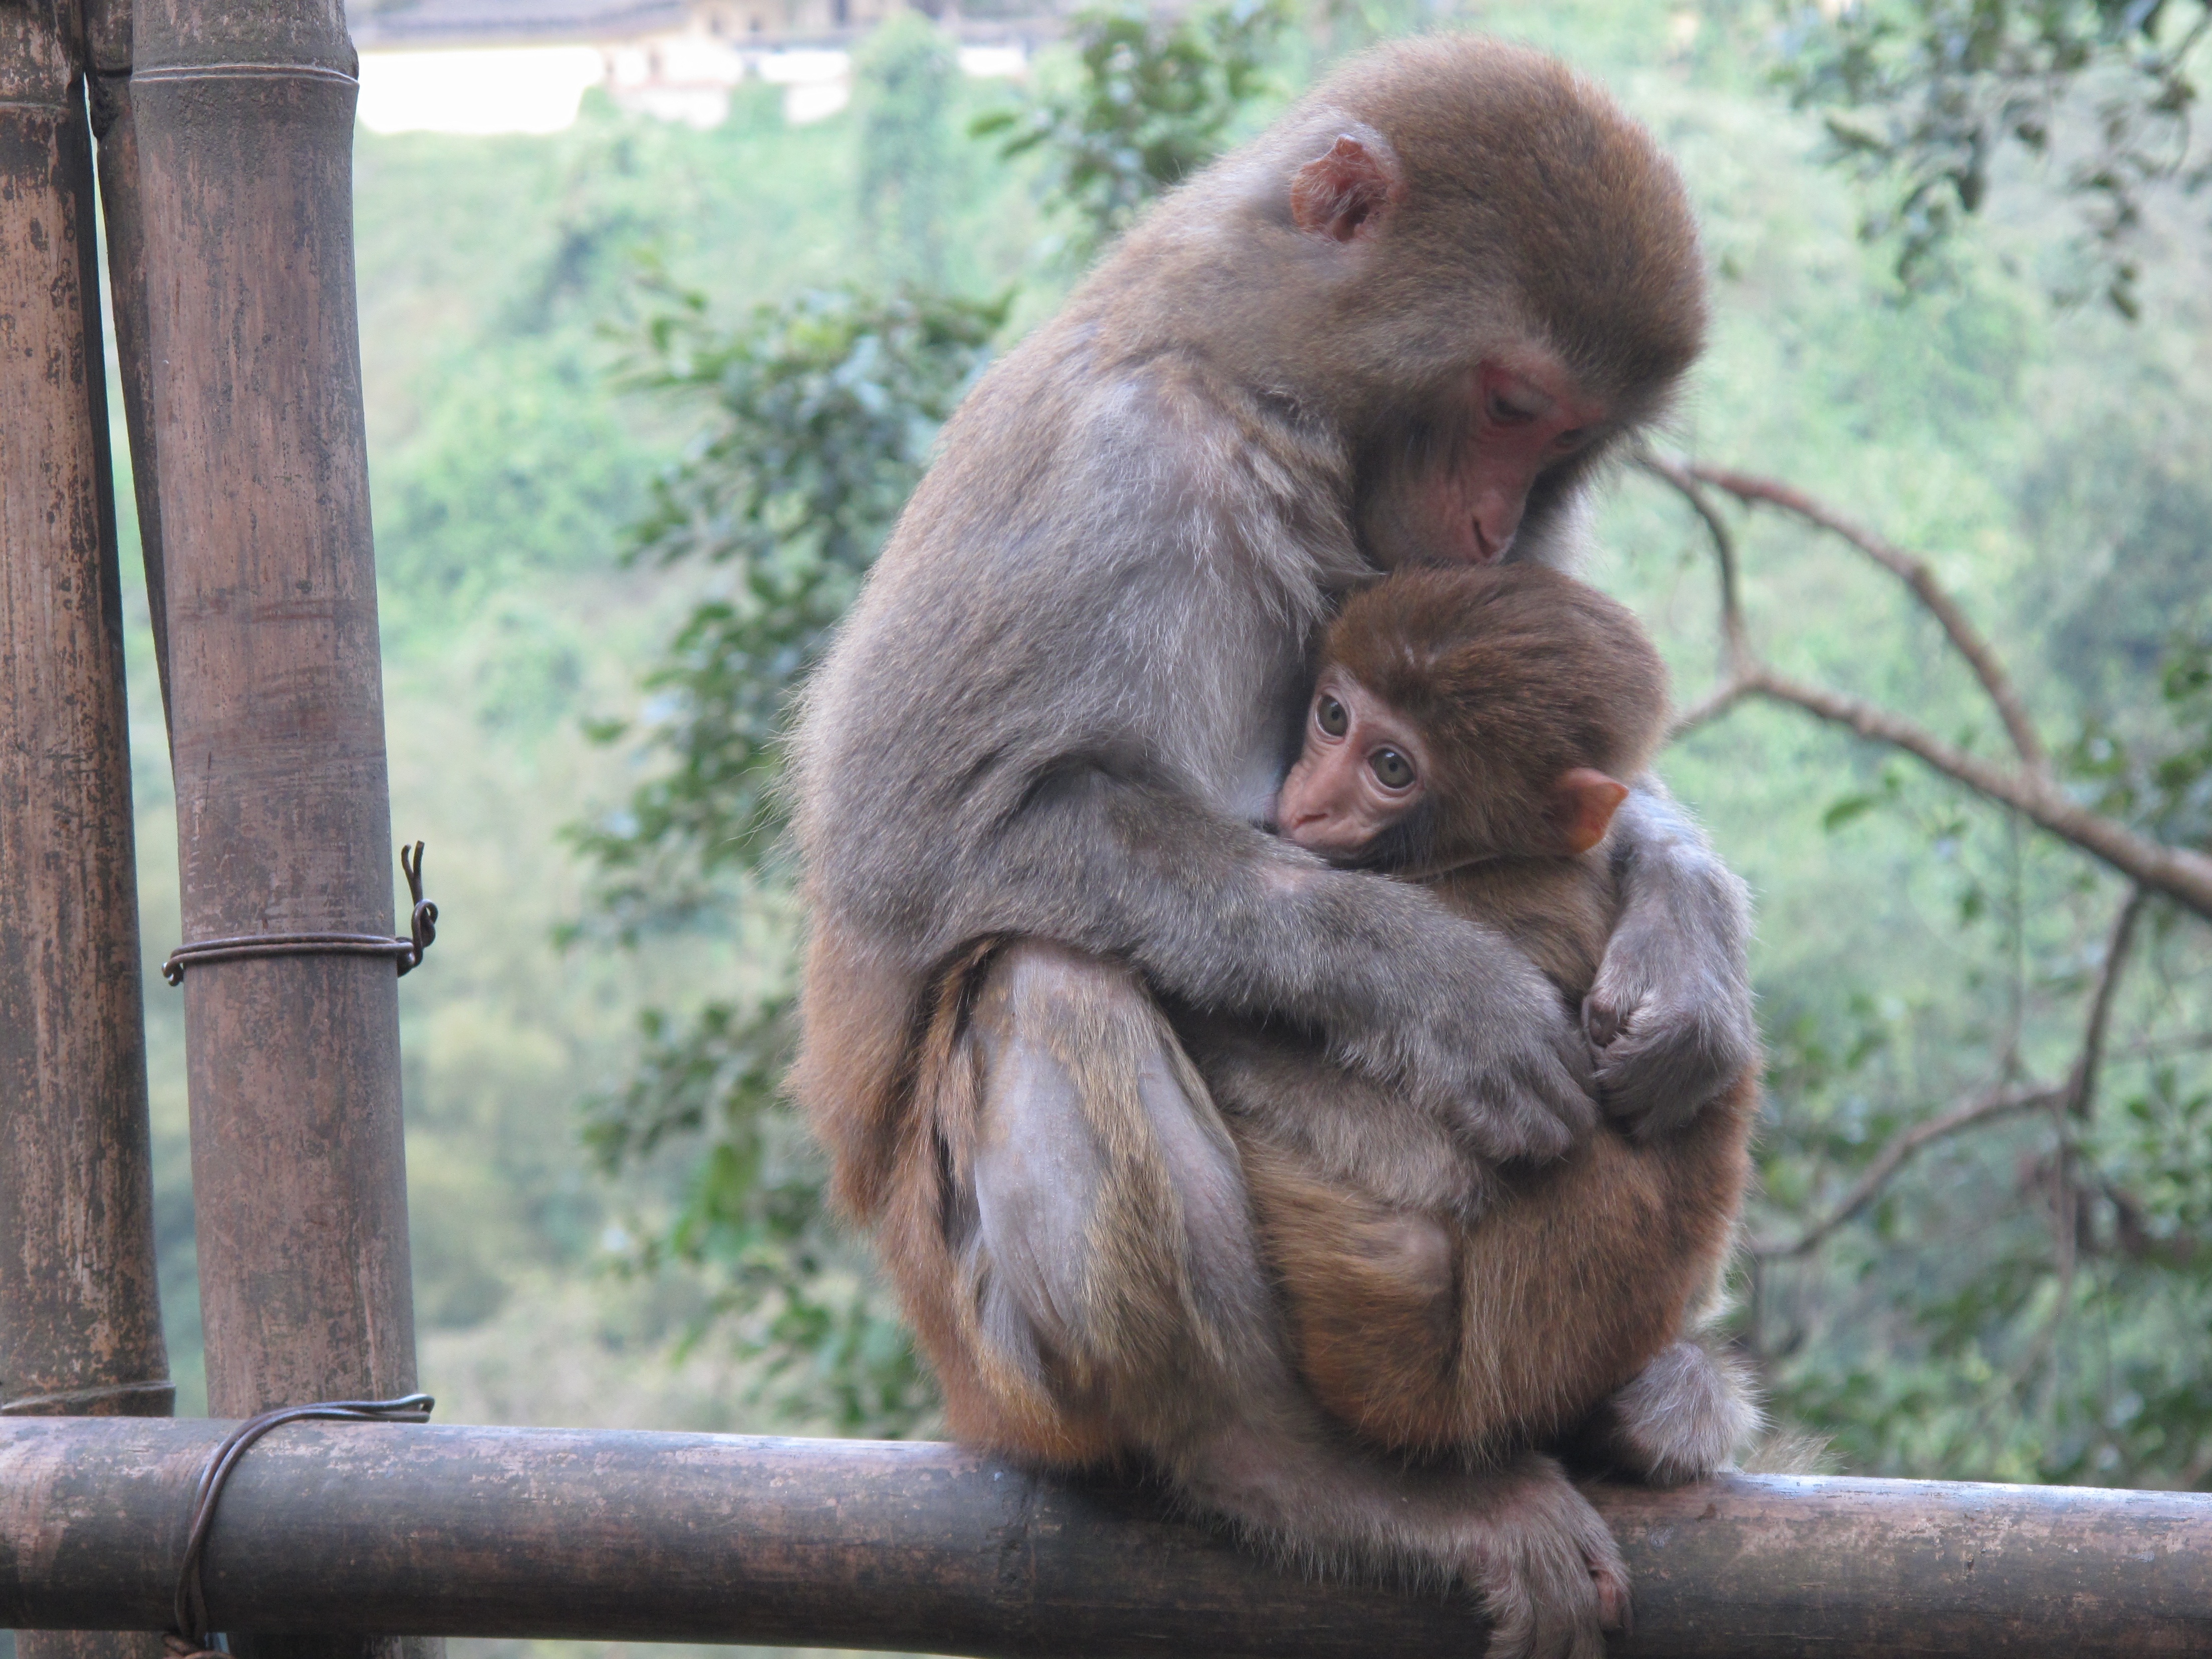
animal, wildlife, zoo, mammal, monkey, fauna, primate, chimpanzee, primates, macaque, old world monkey, common chimpanzee, new world monkey